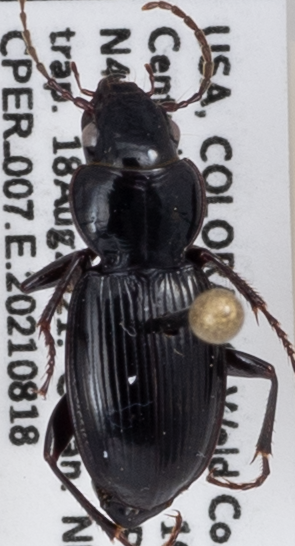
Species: Cyclotrachelus constrictus
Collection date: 2021-08-18
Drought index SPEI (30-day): -1.69
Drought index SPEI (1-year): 0.17
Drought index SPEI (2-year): -0.54